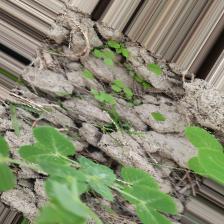
Label: Powdery Mildew